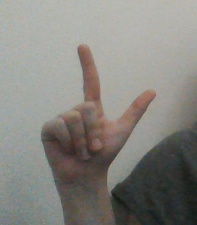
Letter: laam